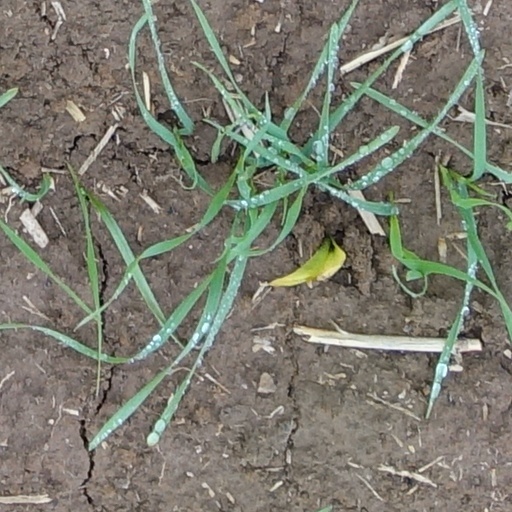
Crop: wheat